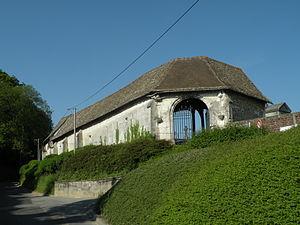
L'aître de Brisgaret à Montivilliers vu depuis la rue Aldric Crevel.
Cet article recense les monuments historiques de l'arrondissement du Havre, dans le département de la Seine-Maritime, en France.
L'aître de Brisgaret de Montivilliers est un exemple rare d'aître médiévale en France ayant conservé sa vocation d'origine. Il est très particulier par sa structure comportant une croix gothique, une chapelle, une galerie-ossuaire dont le mur est orné d'un décor macabre et des représentations sculptées.
Montivilliers est une commune française située dans le département de la Seine-Maritime en région Normandie.